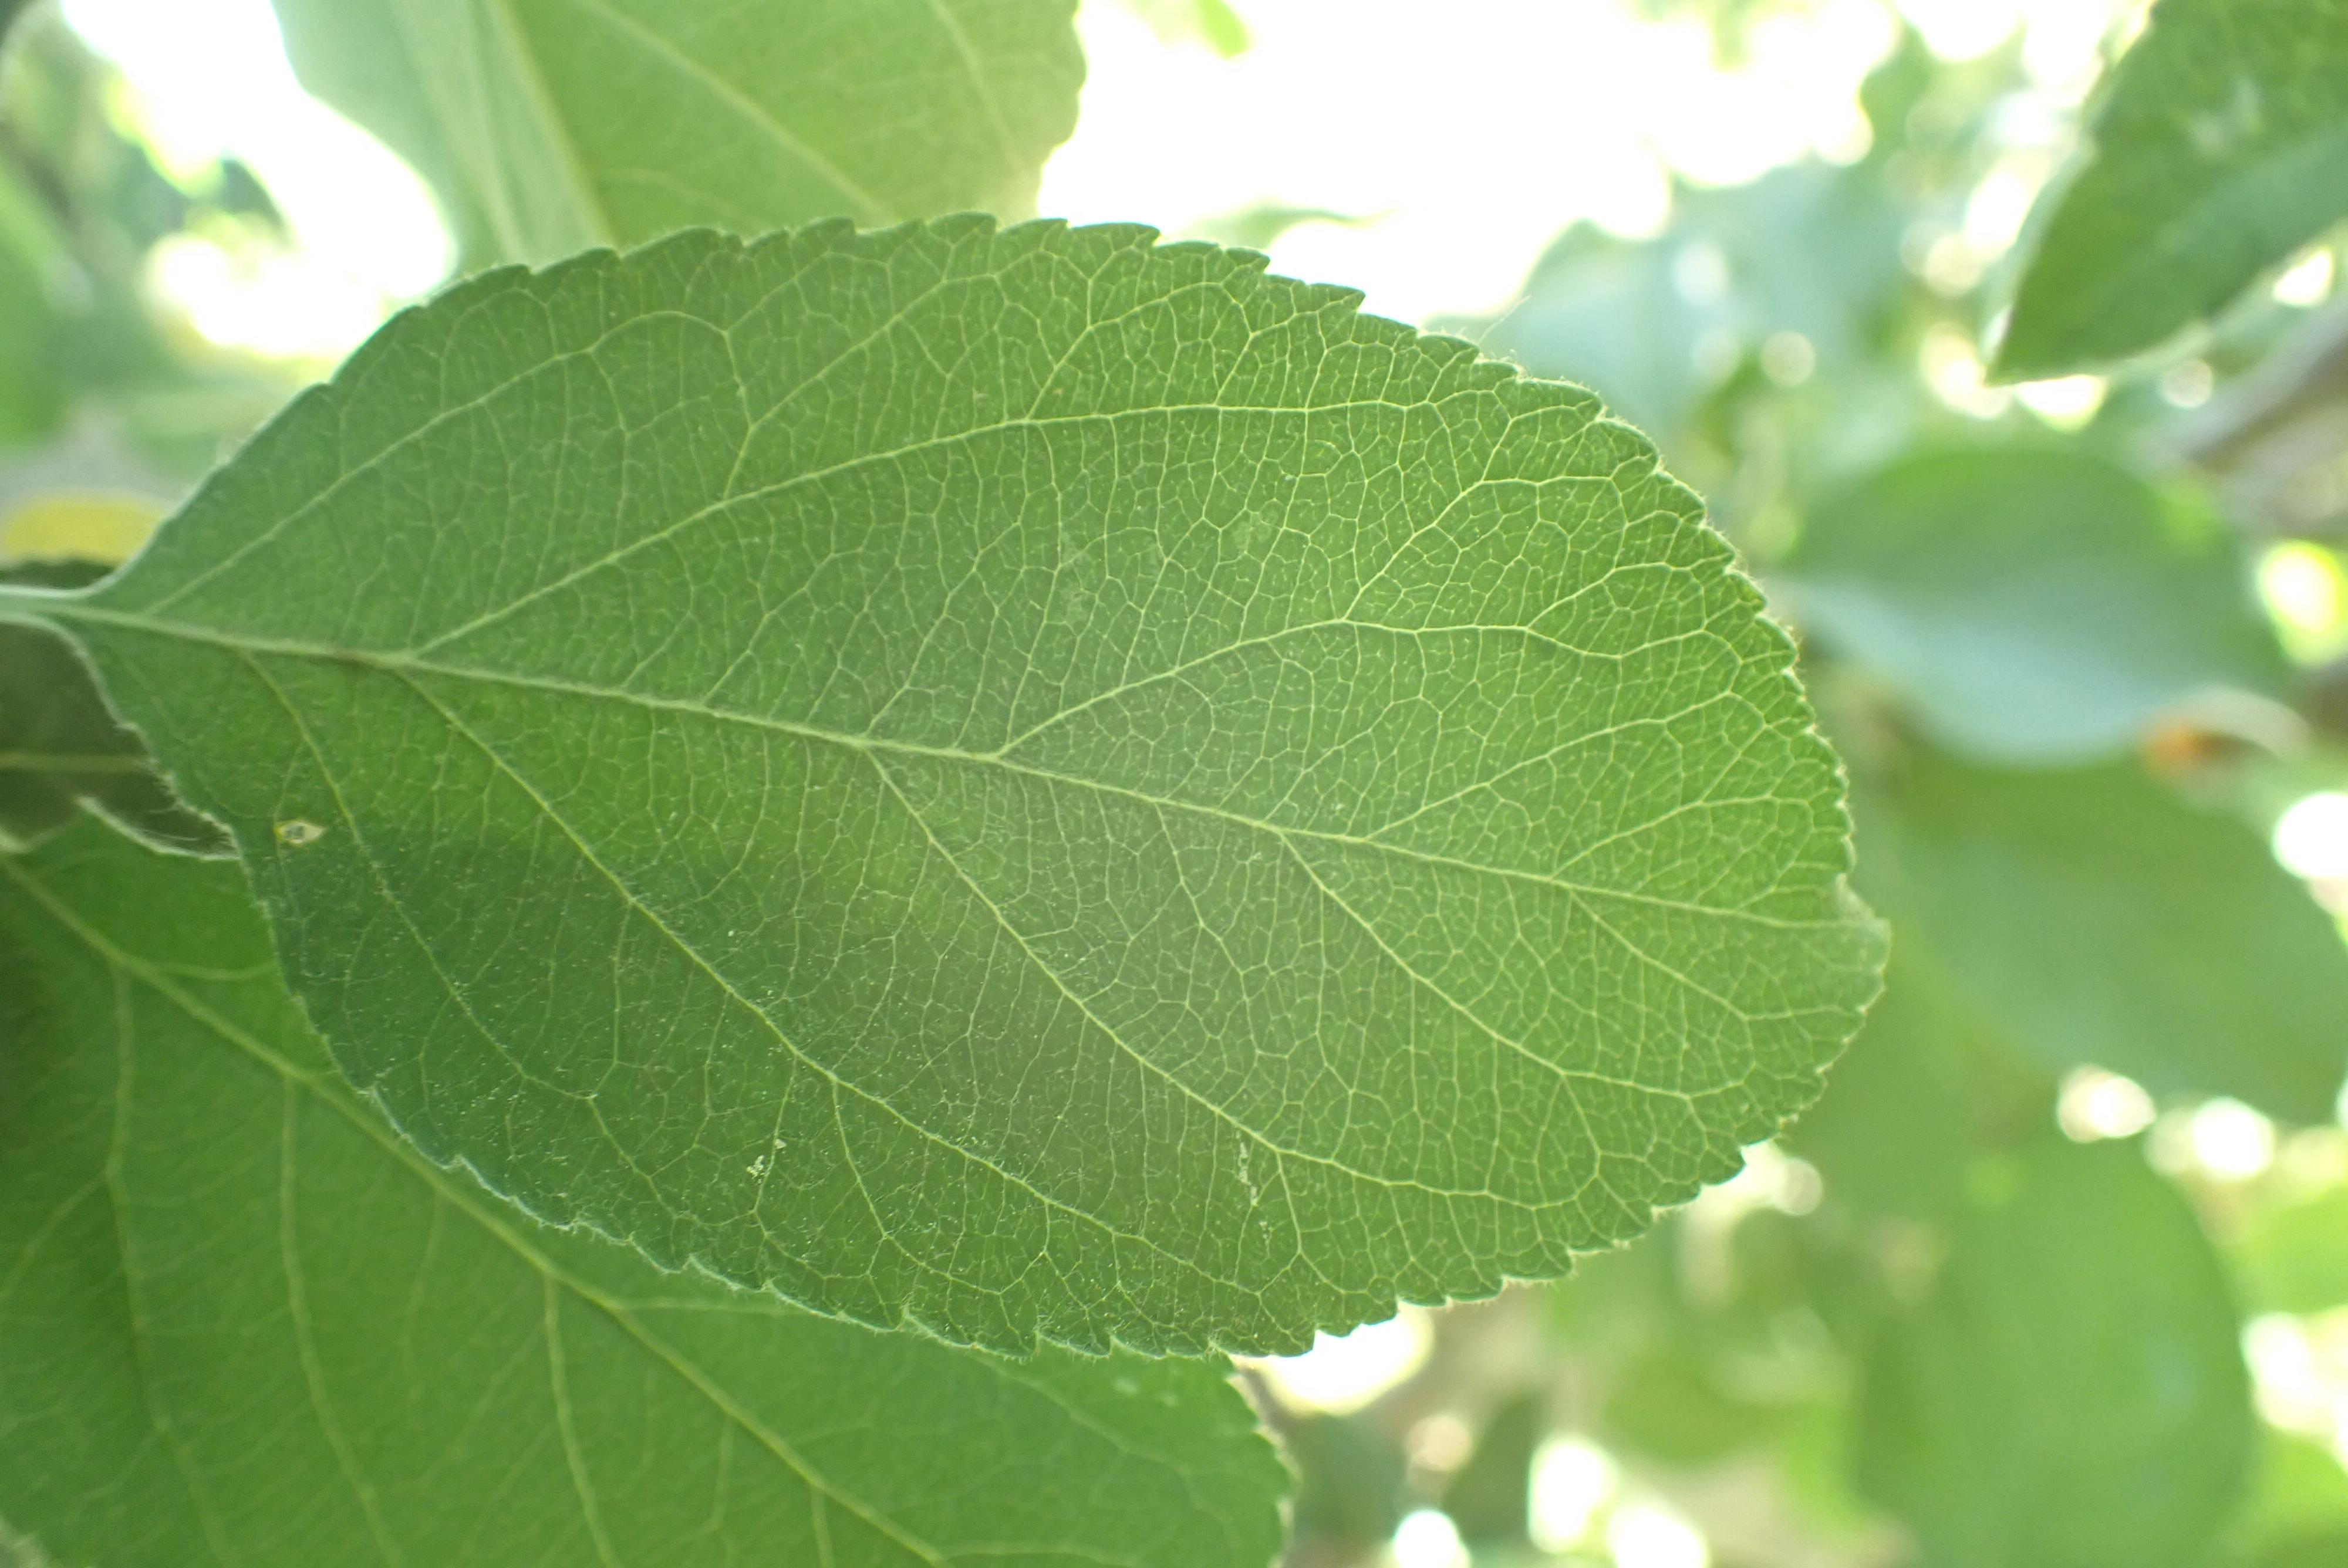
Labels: healthy